Question: Please indicate a possible affordance area of the apple that can be used for eating
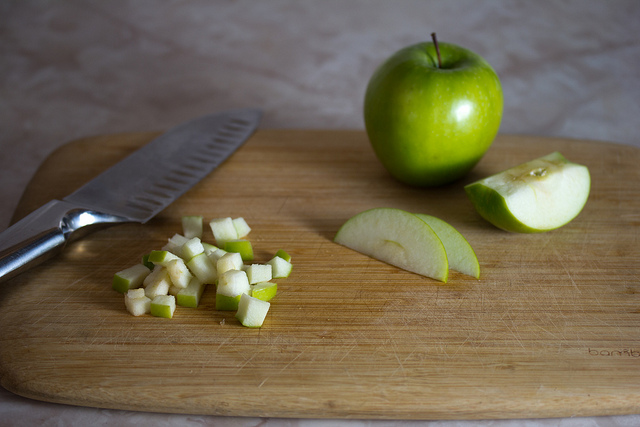
Answer: [351.5, 36, 513.5, 189]